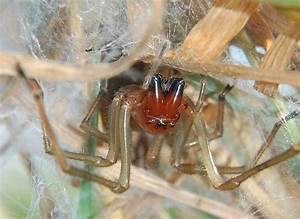
Label: spider